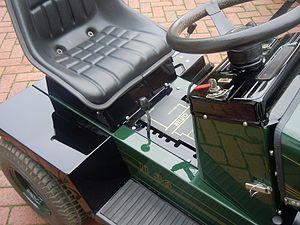
Le siège de véhicule est, comme la selle pour le vélo, l’élément indispensable dans tout véhicule pour d’une part permettre au conducteur de se positionner correctement dans son véhicule et d’autre part assurer le confort des passagers éventuels.